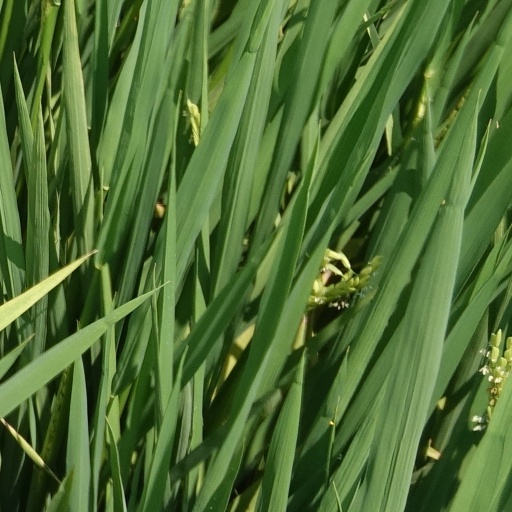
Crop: rice